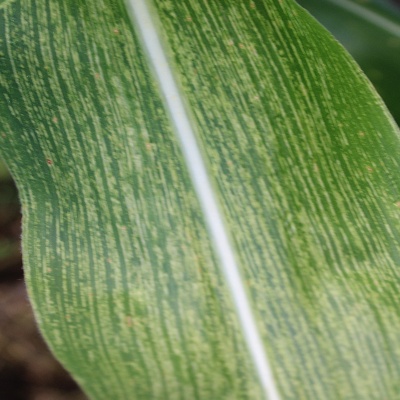
Crop: Maize
Condition: streak virus